Carl-Gustaf Rossby

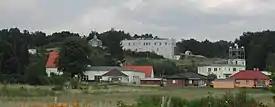
Meteorologisches Observatorium Lindenberg

He also studied at the University of Leipzig and at the Lindenberg Observatory ("Meteorologisches Observatorium Lindenberg") in Brandenburg where upper air measurements by kite and balloon were researched. In 1921 he returned to Stockholm to join the Meteorological and Hydrographic Office (which later became the Swedish Meteorological and Hydrological Institute) where he served as a meteorologist on a variety of oceanographic expeditions. While ashore between expeditions, he studied mathematical physics at the Stockholm University (Filosofie Licentiat, 1925).